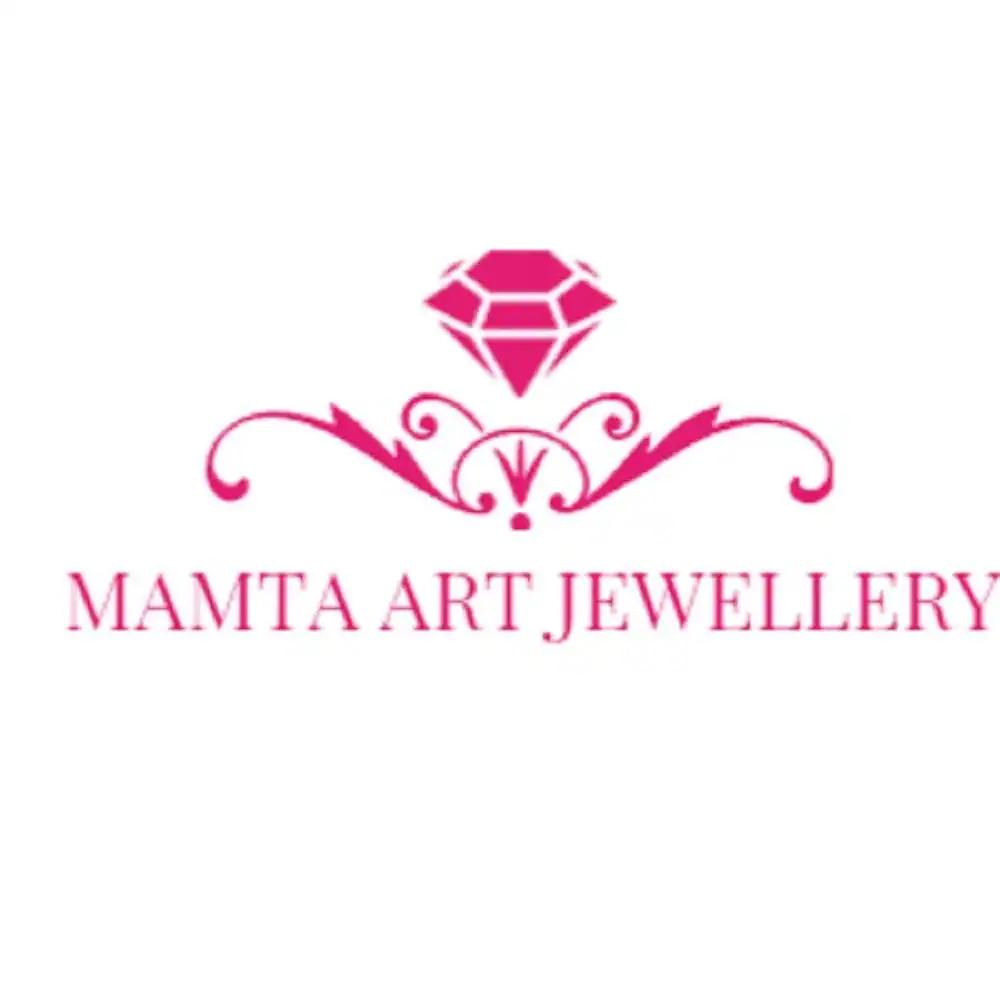
MAMTA ART JEWELLERY Trending Chokar Set
Type: Necklaces
Brand: MAMTA ART JEWELLERY
Price: Rs. 1290
Mamta Art Jewellery designs and manufactures all ranges of elegant jewellery as per customer demands.We are in to this from last 20 years with dedicated product quality and customer satisfactions is our main moto.we exlusively make designs for weddings and other functions